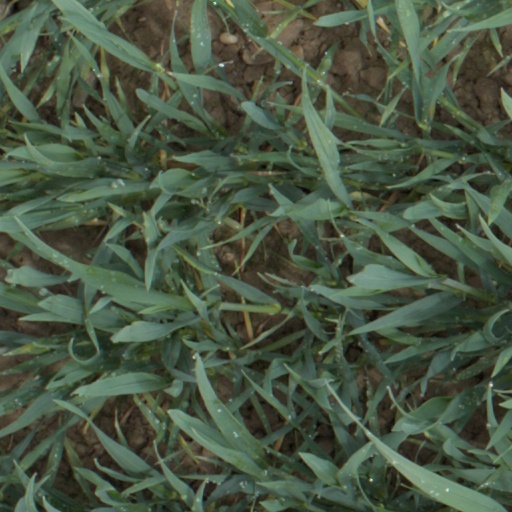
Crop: wheat